Sydenham, New Zealand

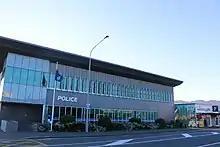
Christchurch south police station, Sydenham, Christchurch (October 2021)

The Christchurch South Police Station is located on Colombo Street in Beckenham. The previous police station for Sydenham was in Stanley Street, and was replaced by the Christchurch South station. It was opened in 2009 by the minister of police Judith Collins. The building cost $7.5 million to build.